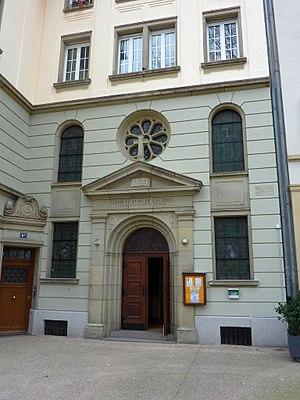
Église évangélique luthérienne de la Croix (Strasbourg)
L'Église évangélique luthérienne - Synode de France, ou EEL-SF, est une église de confession luthérienne française. Elle est formée d'une dizaine de paroisses et missions.